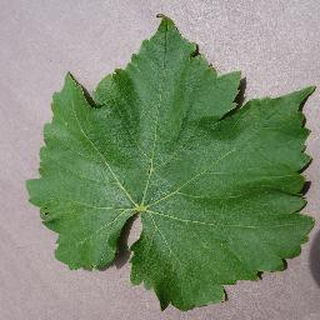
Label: healthy_grape